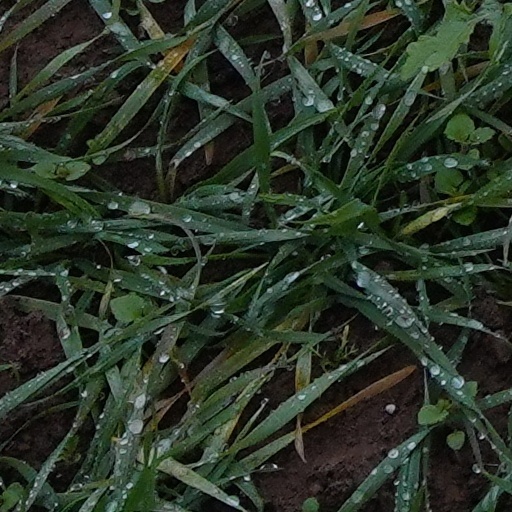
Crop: wheat